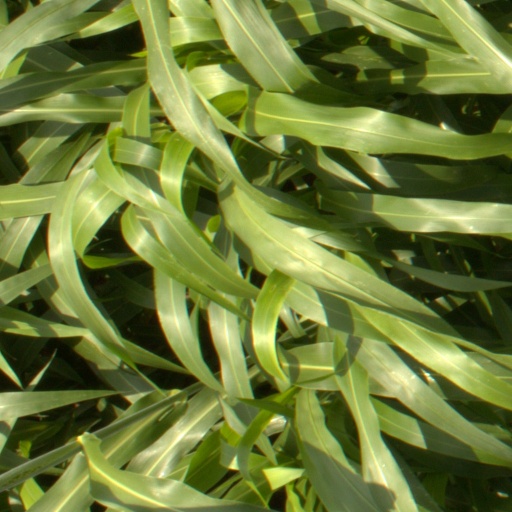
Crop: sorghum